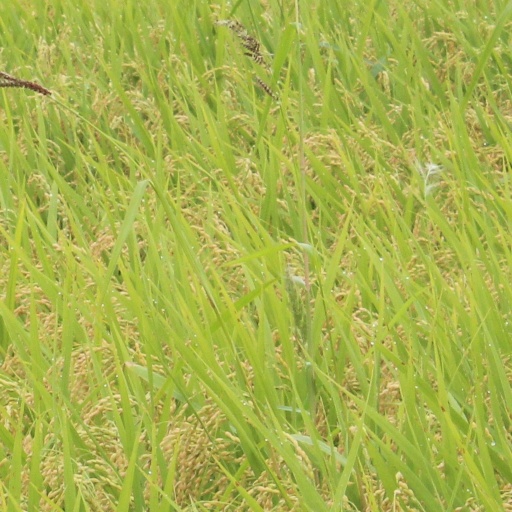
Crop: rice